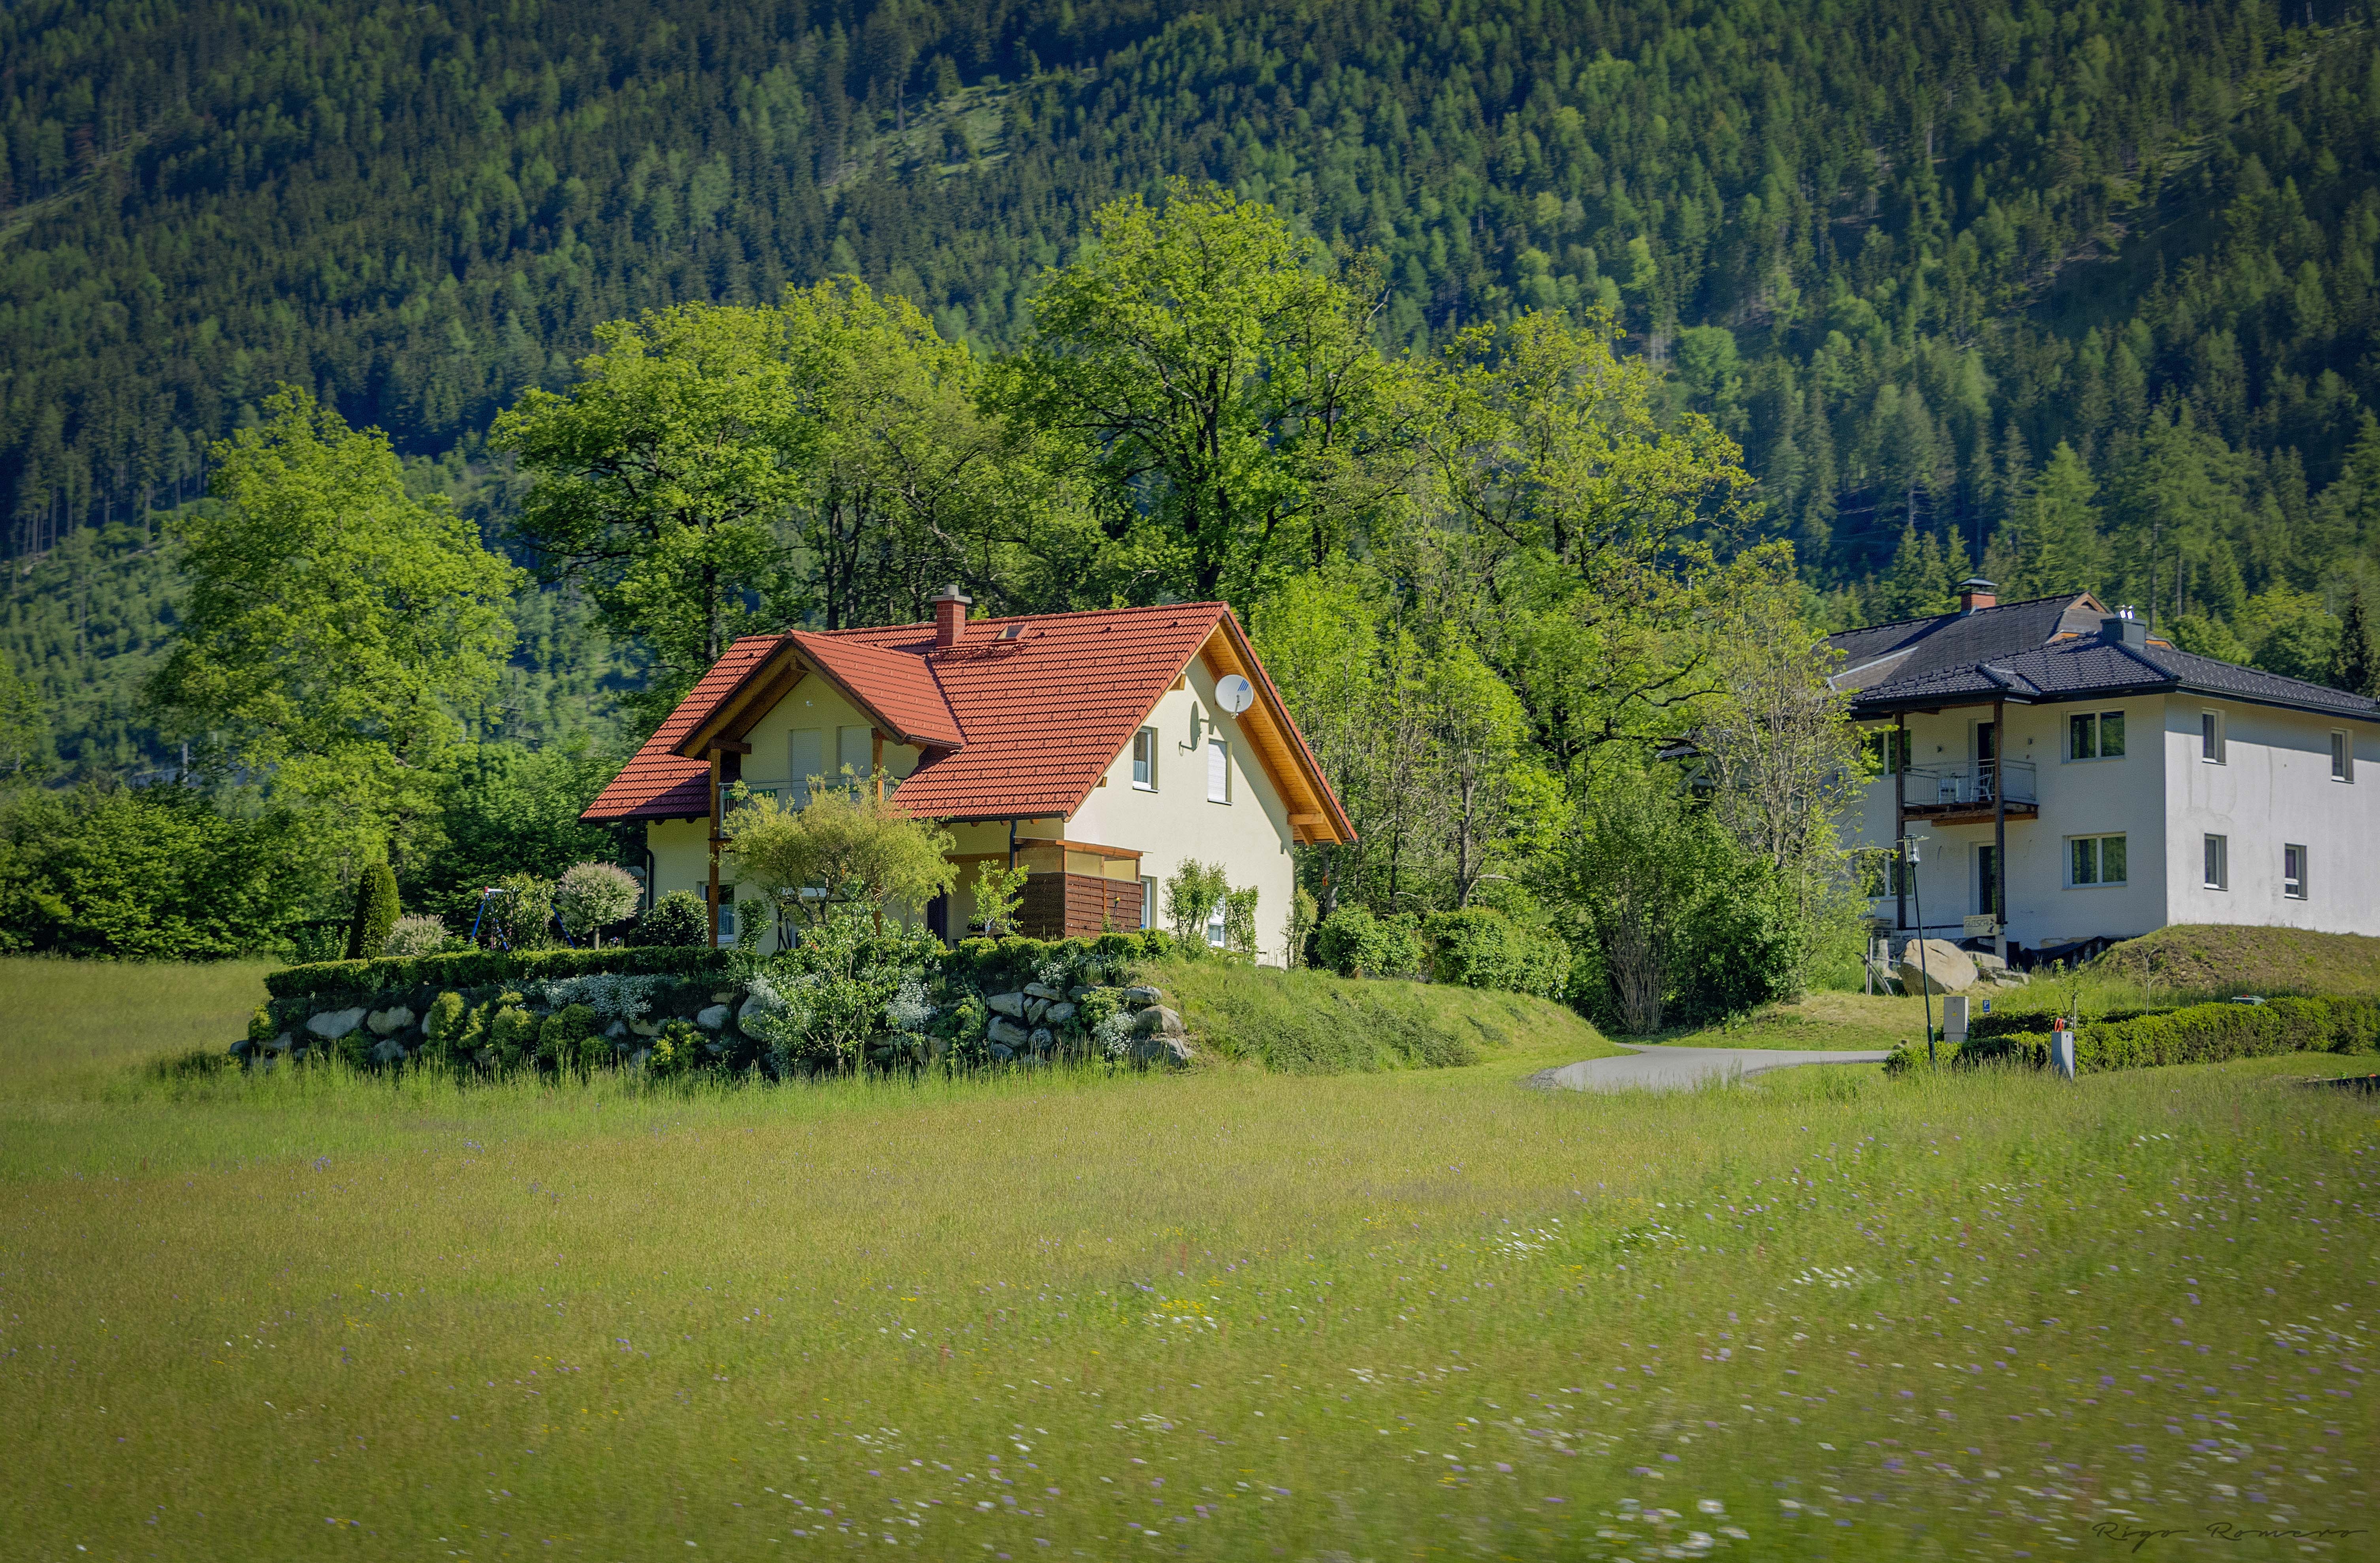
landscape, nature, mountain, farm, meadow, house, hill, dawn, valley, mountain range, hut, village, cabin, cottage, pasture, holiday, austria, trees, fields, alps, estate, rural area, casita, blue green, mountainous landforms, pasture shelter